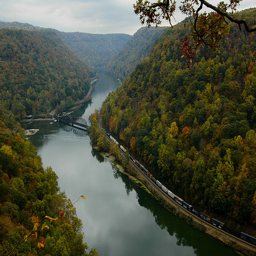
A river surrounded by lush green hillside forest.
A view of a river with a train bridge and a train driving along it's coast.
a very long river moving in a big forest
A very pretty view of a big river in the hills.
A body of water near a bridge, a train and a wooded area.